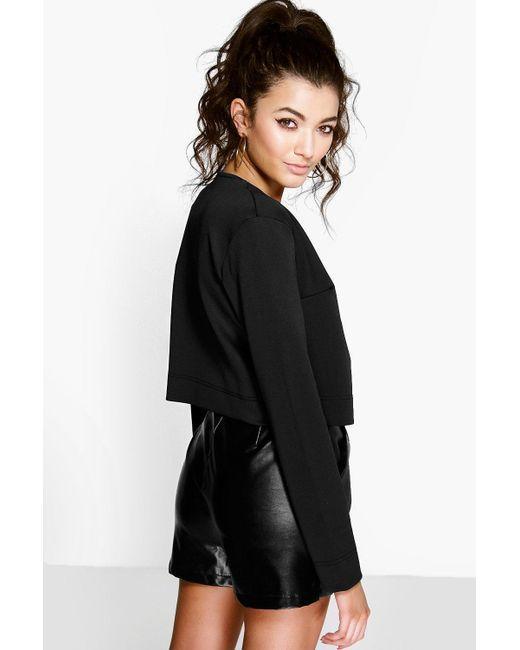
lässiges Damen-Schwarz, volle Ärmel, Baumwollmischung, Rundhalsausschnitt, Crop-T-Shirt